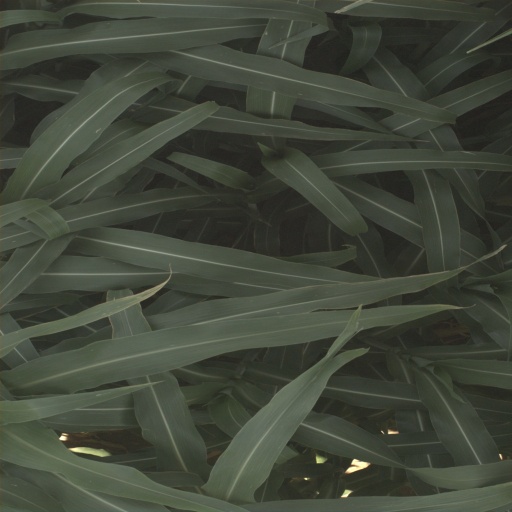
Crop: sorghum